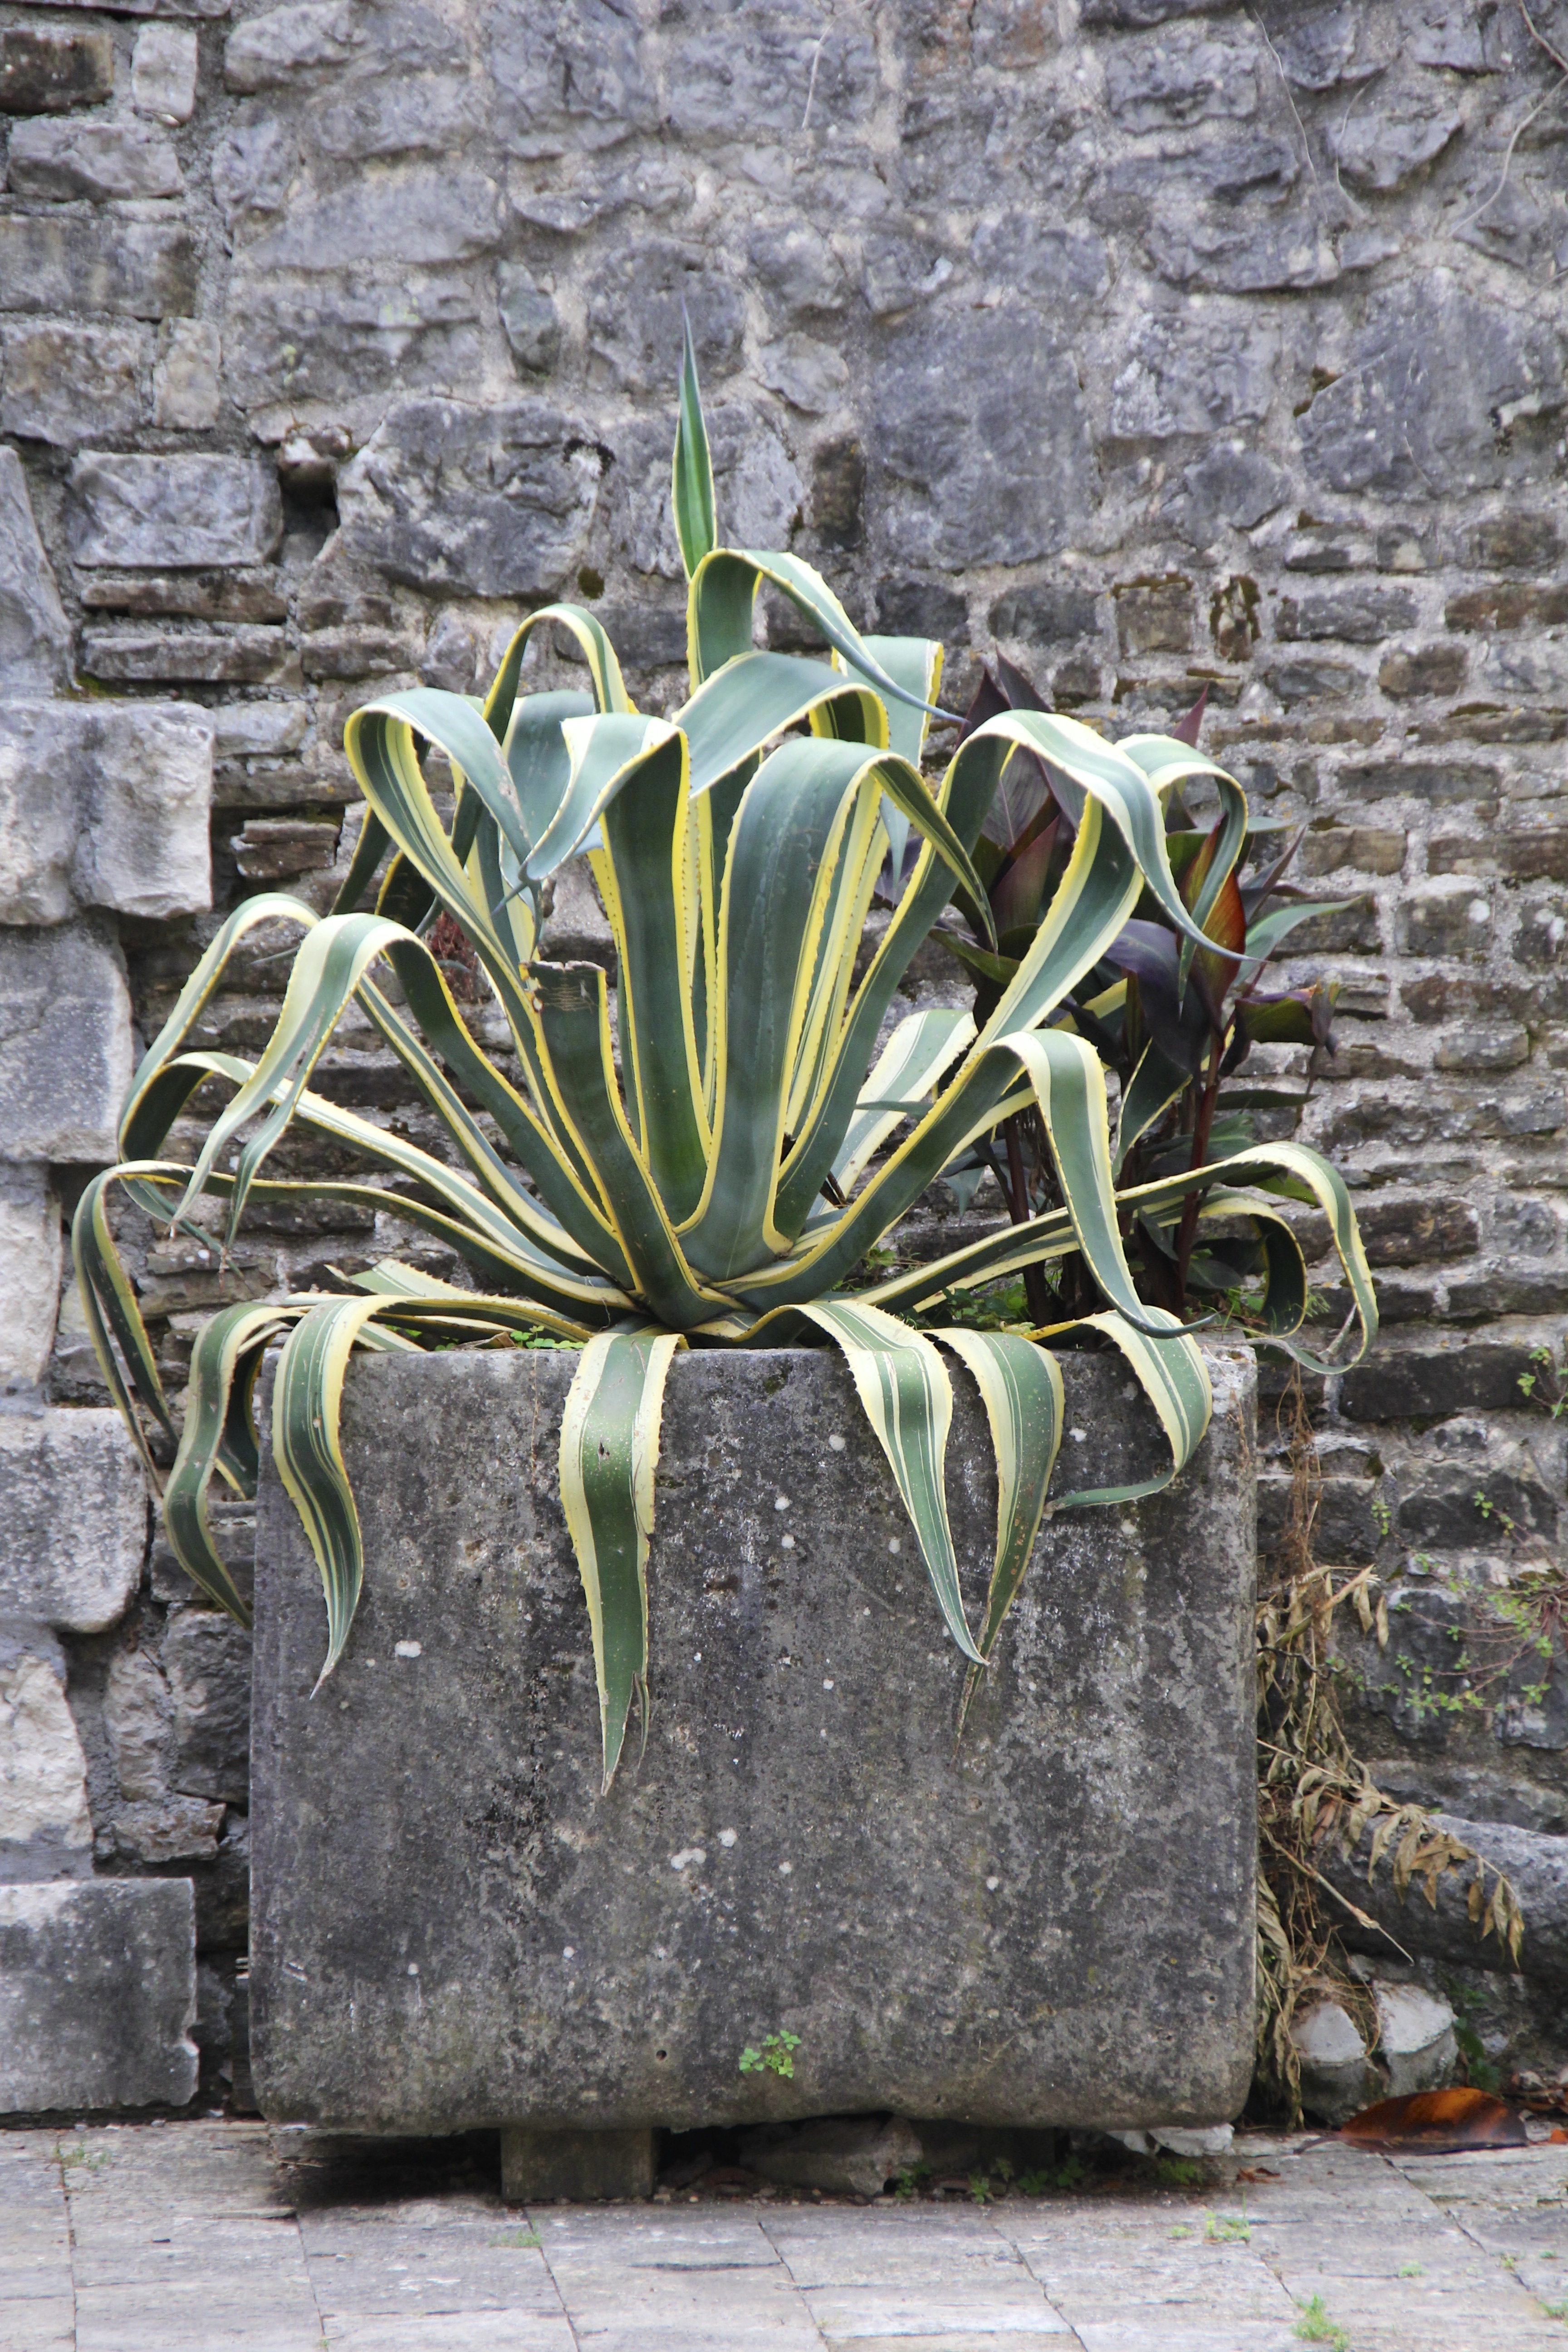
tree, plant, leaf, flower, window, wall, green, botany, garden, flora, sculpture, art, carving, flowering plant, wallflower, land plant